Don Blankenship

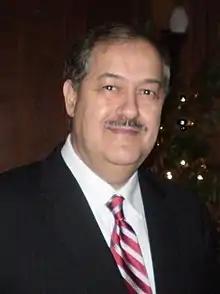
Blankenship in 2010

Donald Leon Blankenship (born March 14, 1950) is an American businessman. He was chairman and CEO of the Massey Energy Company—the sixth-largest coal company (by 2008 production) in the United States—from 2000 until 2010 when an explosion at Massey's Upper Big Branch Mine resulted in the death of 29 workers. He served one year in prison for conspiring to violate federal mine safety standards.